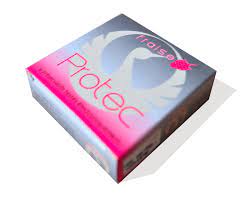
Nataal bi ngeen ma yónnee de ag caisse la ag caisse goo xam ne lu mel ni genri picc lañ deseene ci kaw caisse gi waaw. Mu am lu xonq ñu bind ñu bind it ay...yu weex. Loolu laa gis ci caisse gi.